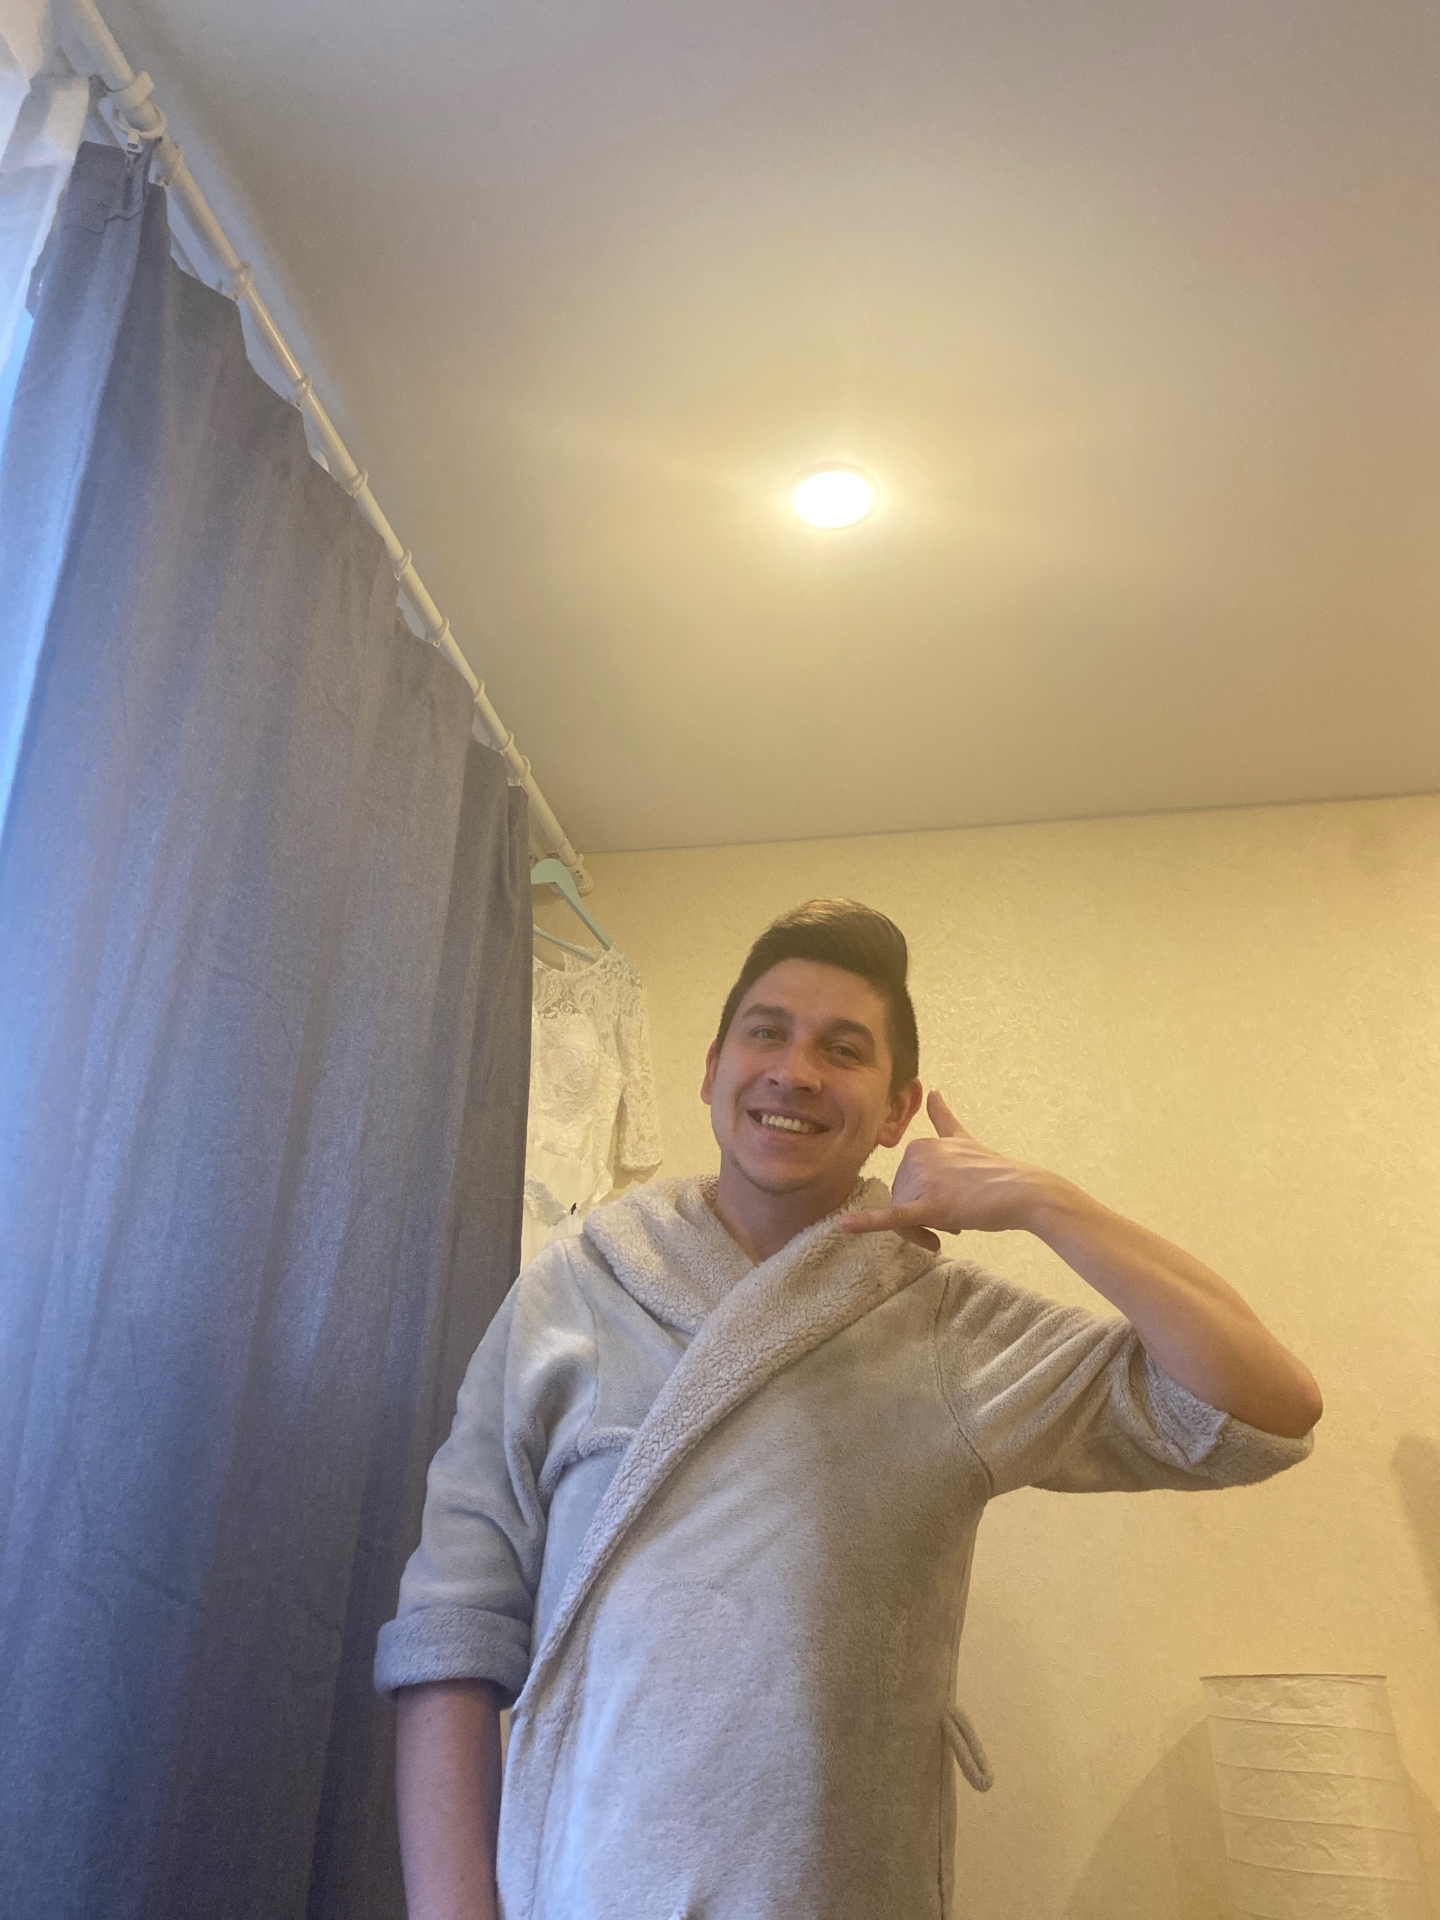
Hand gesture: call